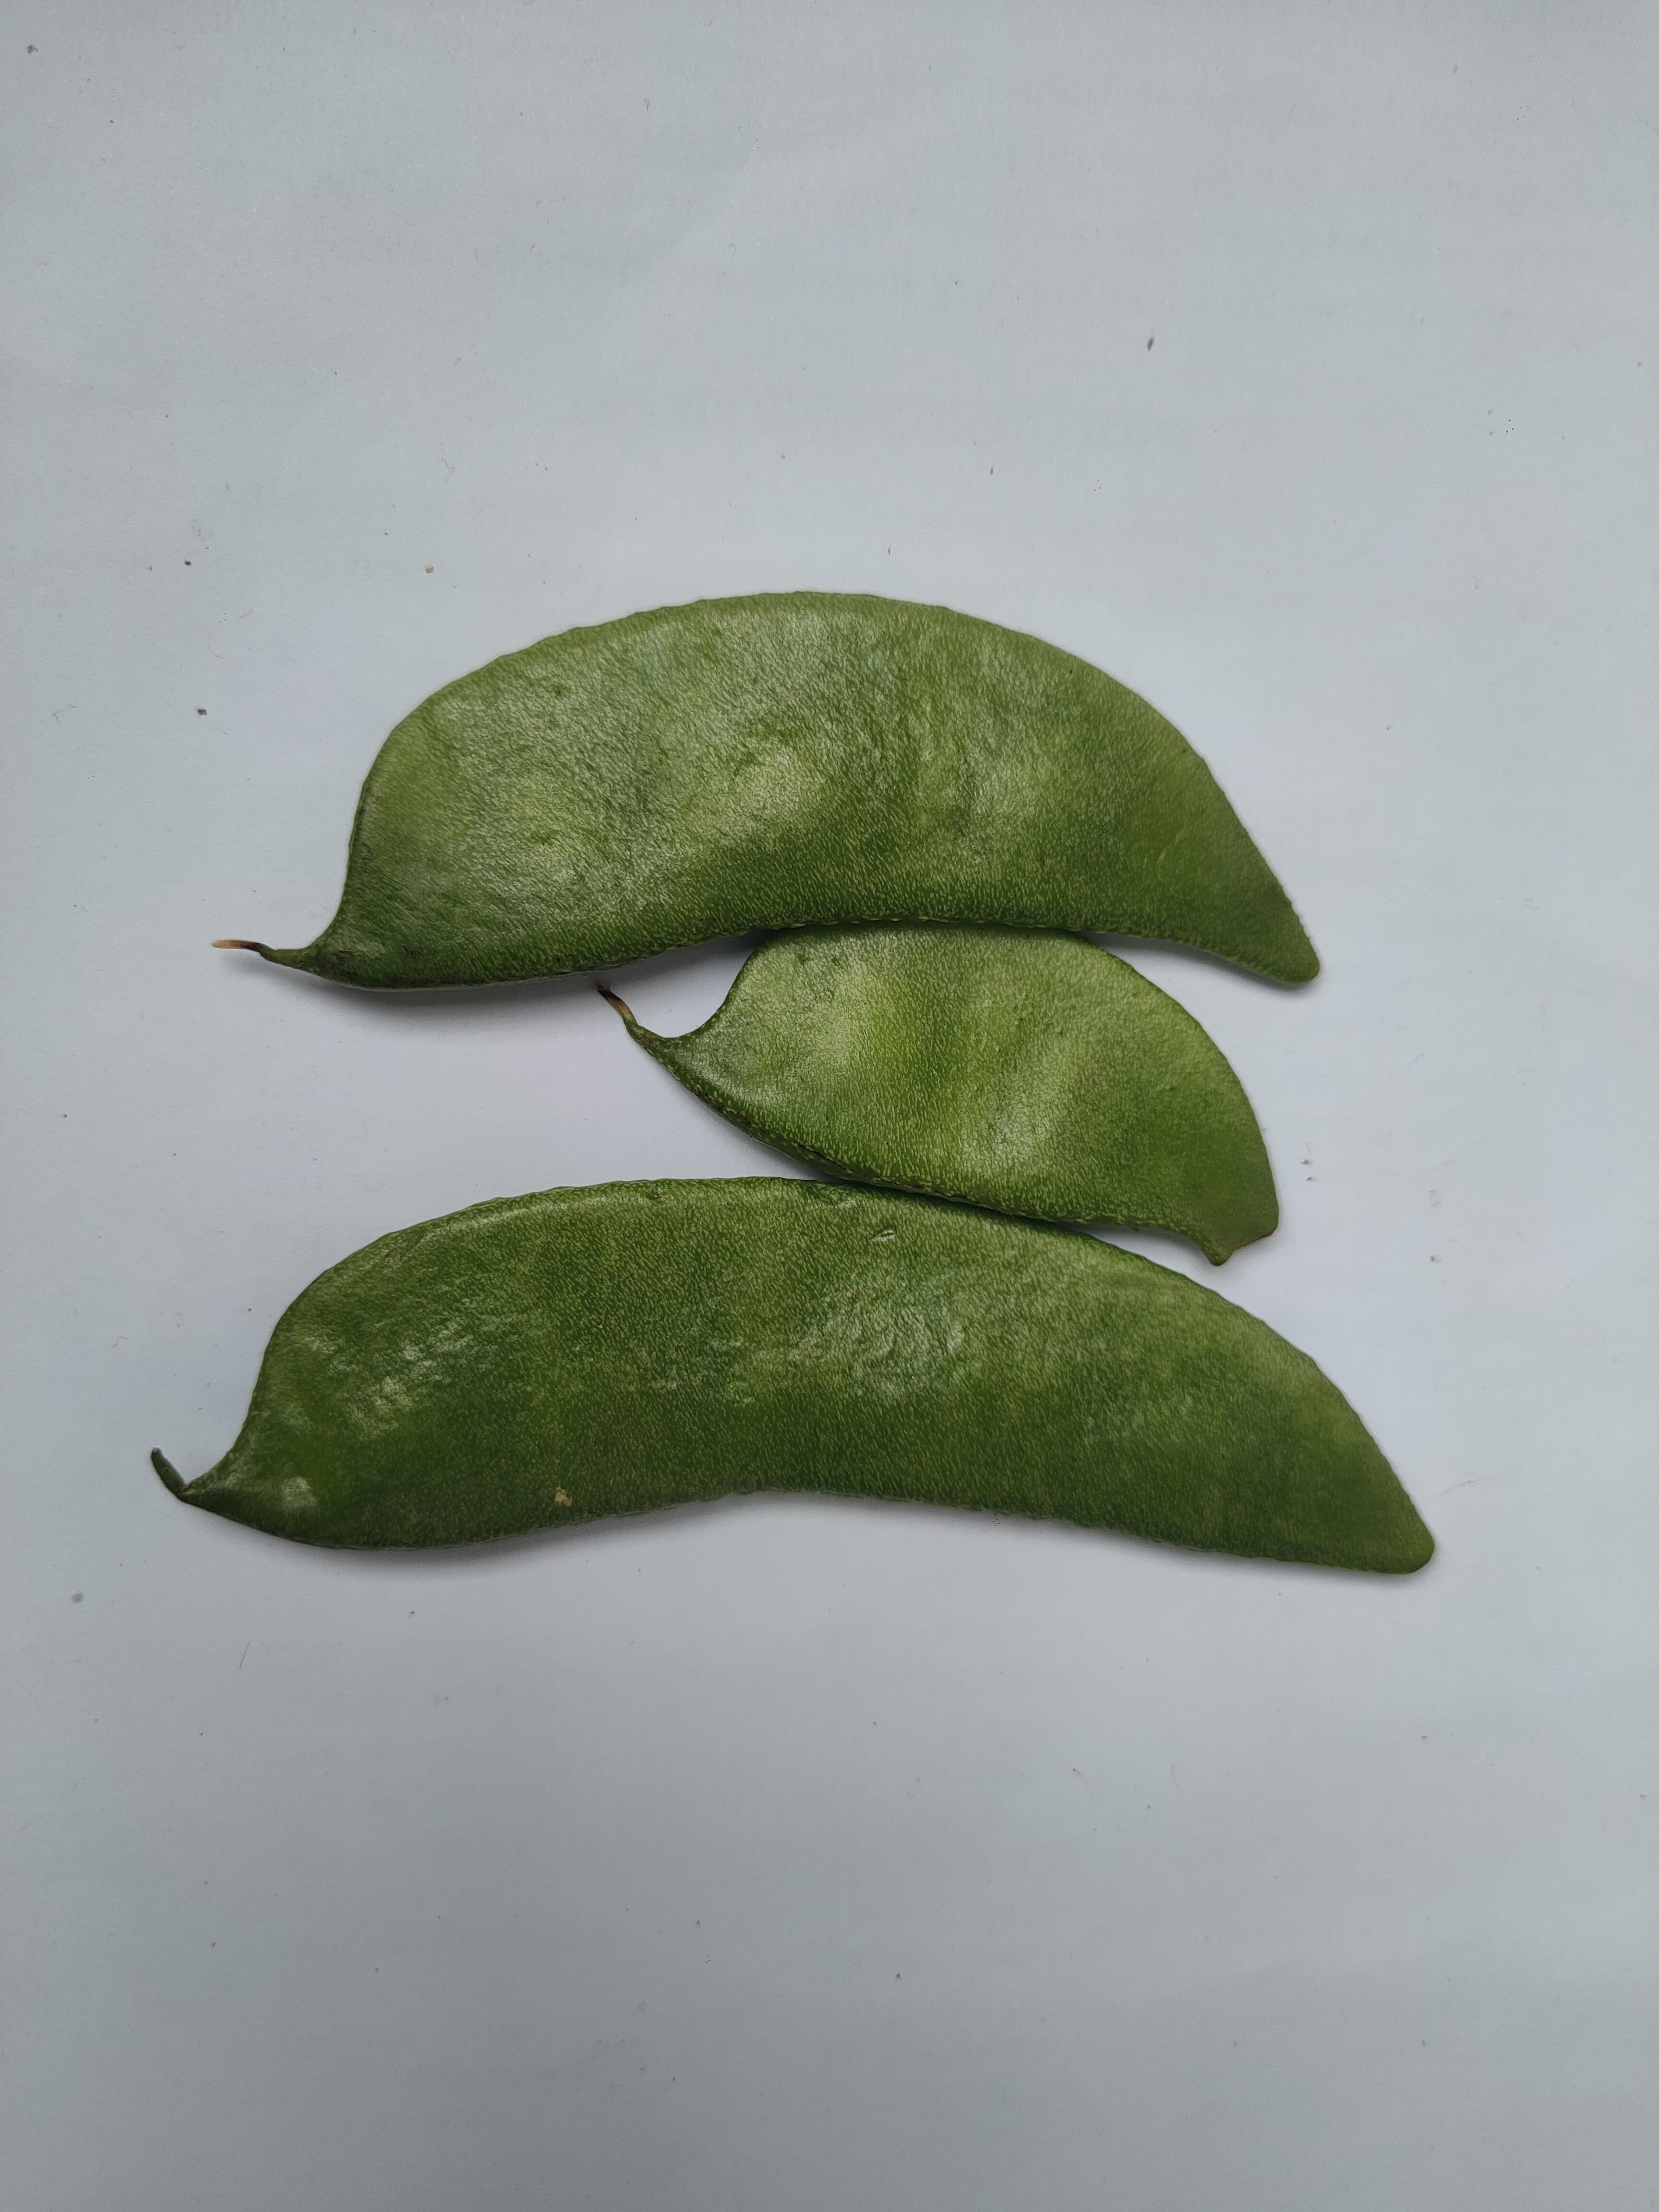
Label: Bean